I Heart Huckabees

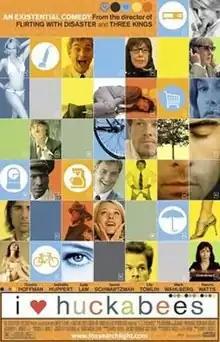
Theatrical release poster

I Heart Huckabees (stylized as i ♥ huckabees; also I Love Huckabees) is a 2004 philosophical comedy-drama film directed and produced by David O. Russell, who cowrote the screenplay with Jeff Baena.